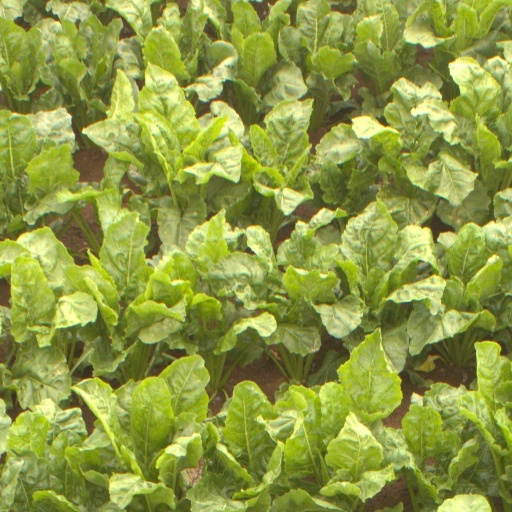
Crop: sugar beet